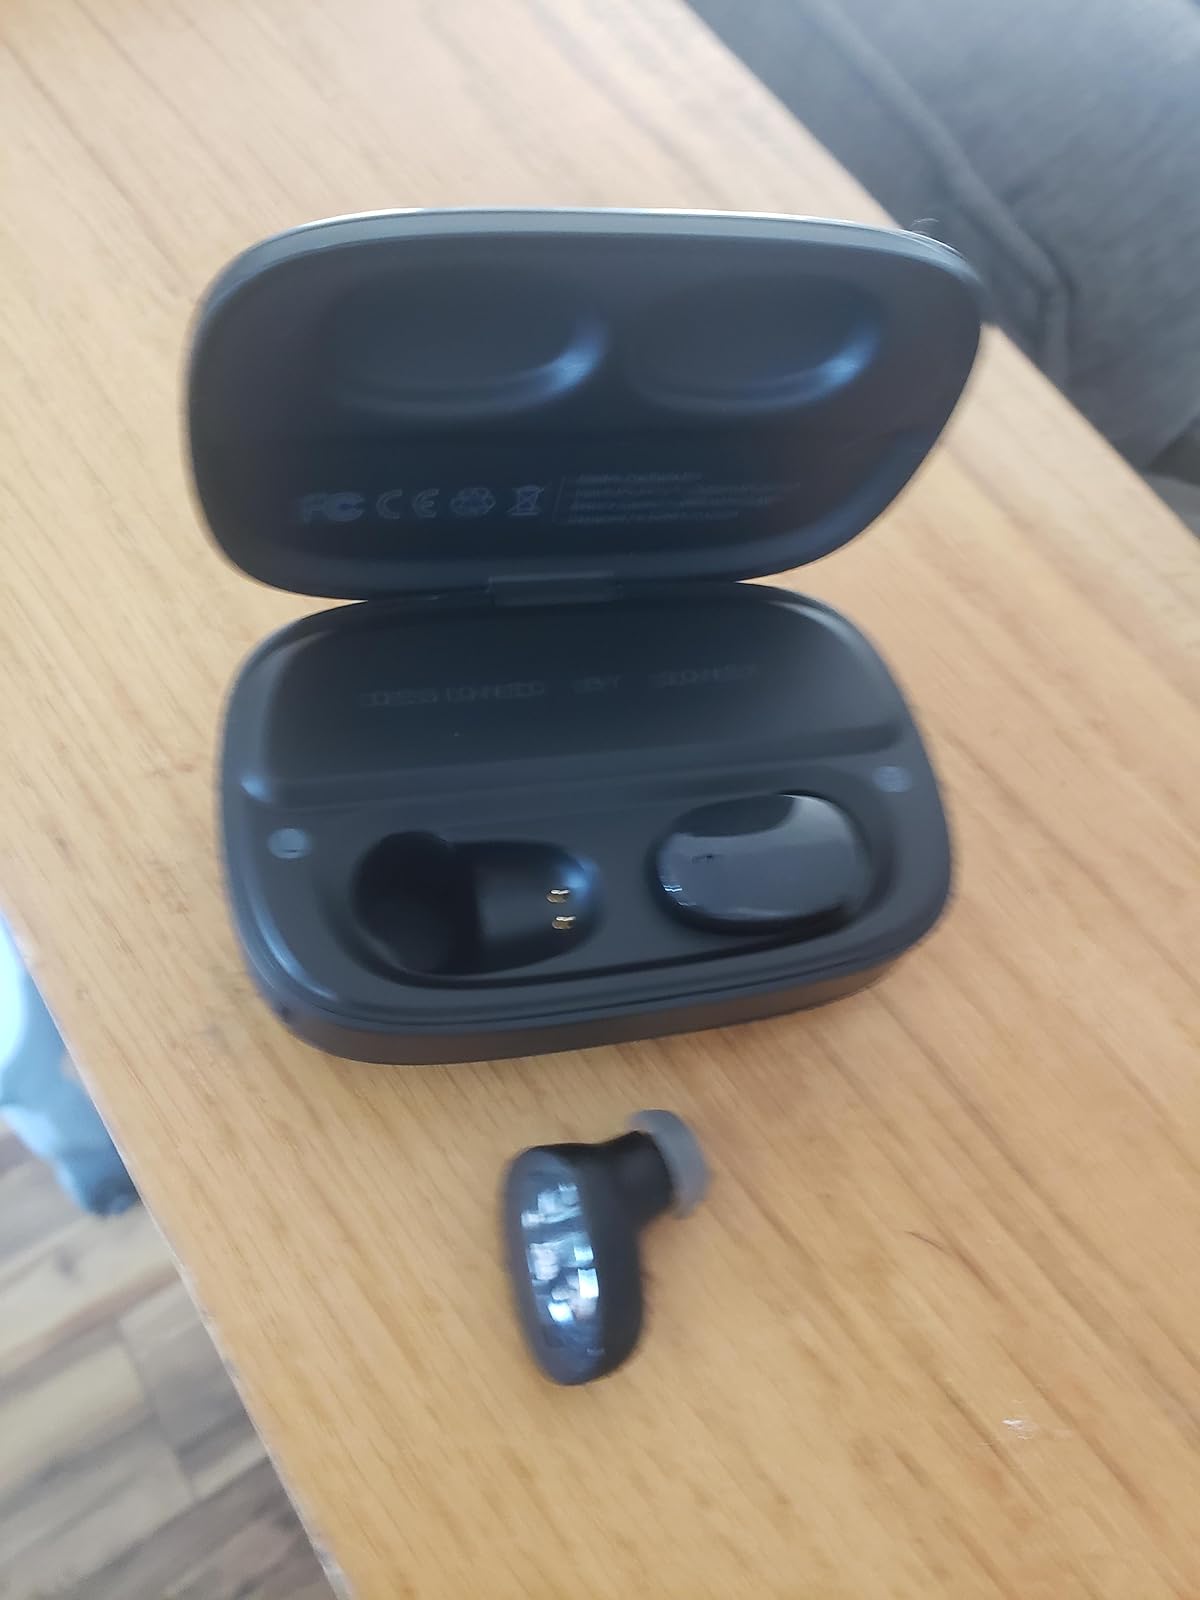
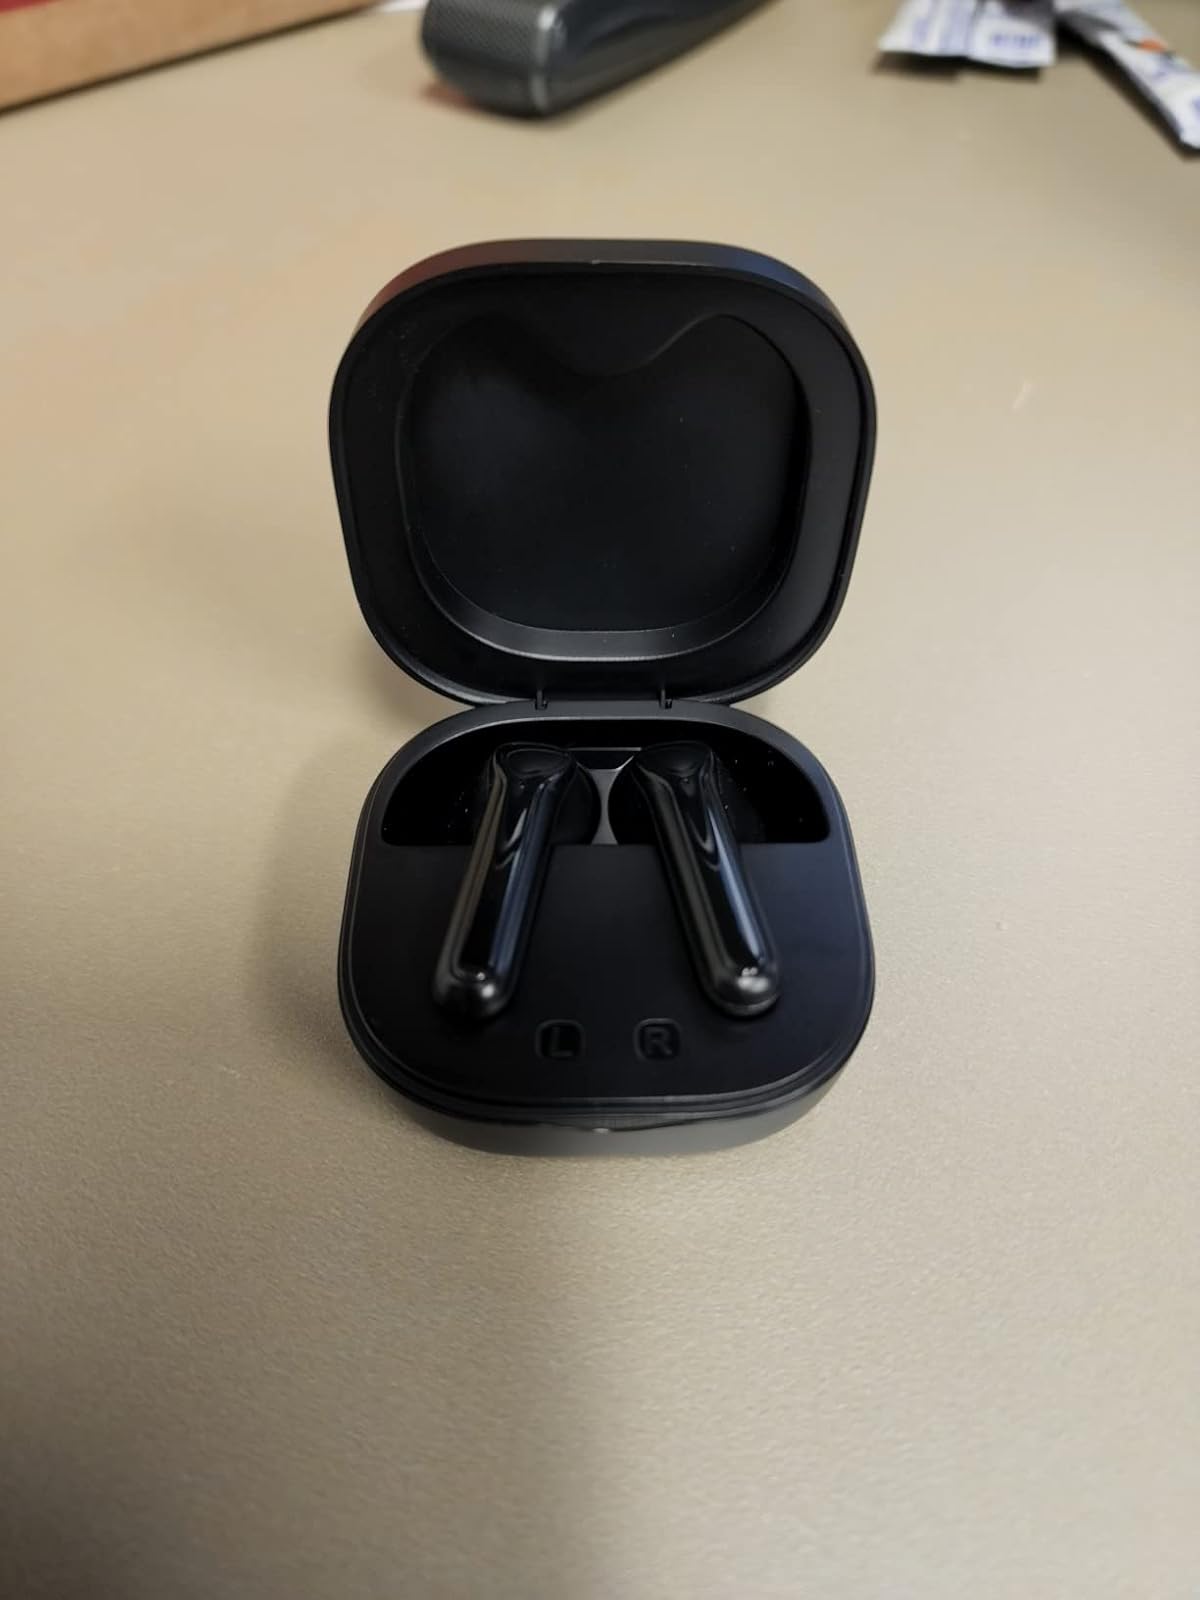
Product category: earbuds
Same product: no